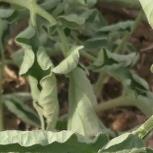
Crop: Tomato
Condition: virosis-d